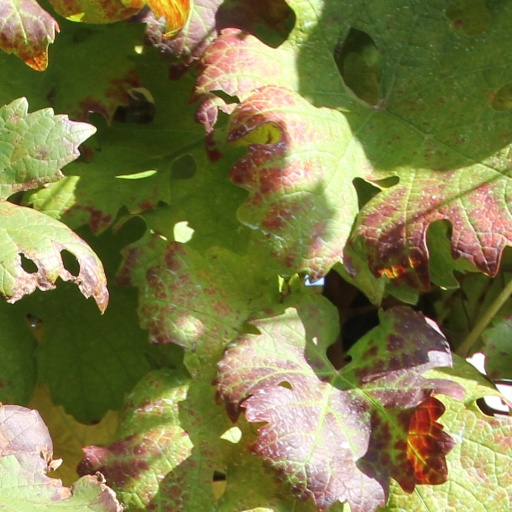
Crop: grape